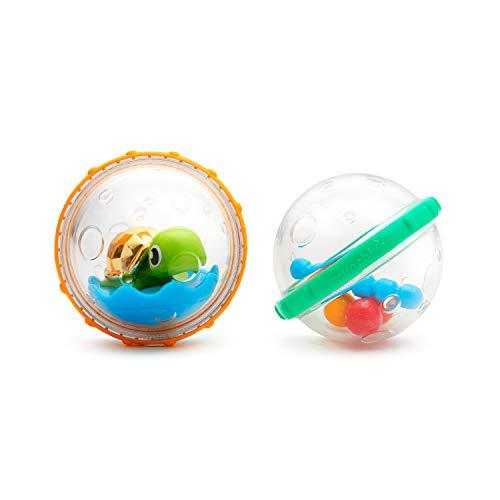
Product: Munchkin Float and Play Bubbles Bath Toy, 4 Count
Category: Toys & Games | Baby & Toddler Toys | Bath Toys
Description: Includes two fun characters and two whirly toys that spin and rattle.
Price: $9.98